Folha de S.Paulo

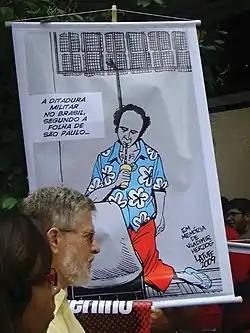
Protest against the usage of the term. The banner, a cartoon by Carlos Latuff, sarcastically adds a glass and straw to the famous photo of Vladimir Herzog hanged after torture, with the implication that the "Folha de S.Paulo" is trying to whitewash the realities of the dictatorship that killed him in 1975. It says: "The military dictatorship in Brazil according to "Folha de S.Paulo"".

Nabantino Ramos, who was an attorney, was very interested in modern managerial techniques, and during the 1940s and 1950s adopted several innovations: competitive examinations for new hires, journalism courses, performance bonuses, fact checking. He wrote a newsroom manual and editorial policy guidelines.